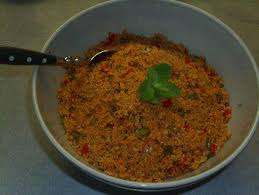
Yemek: kisir